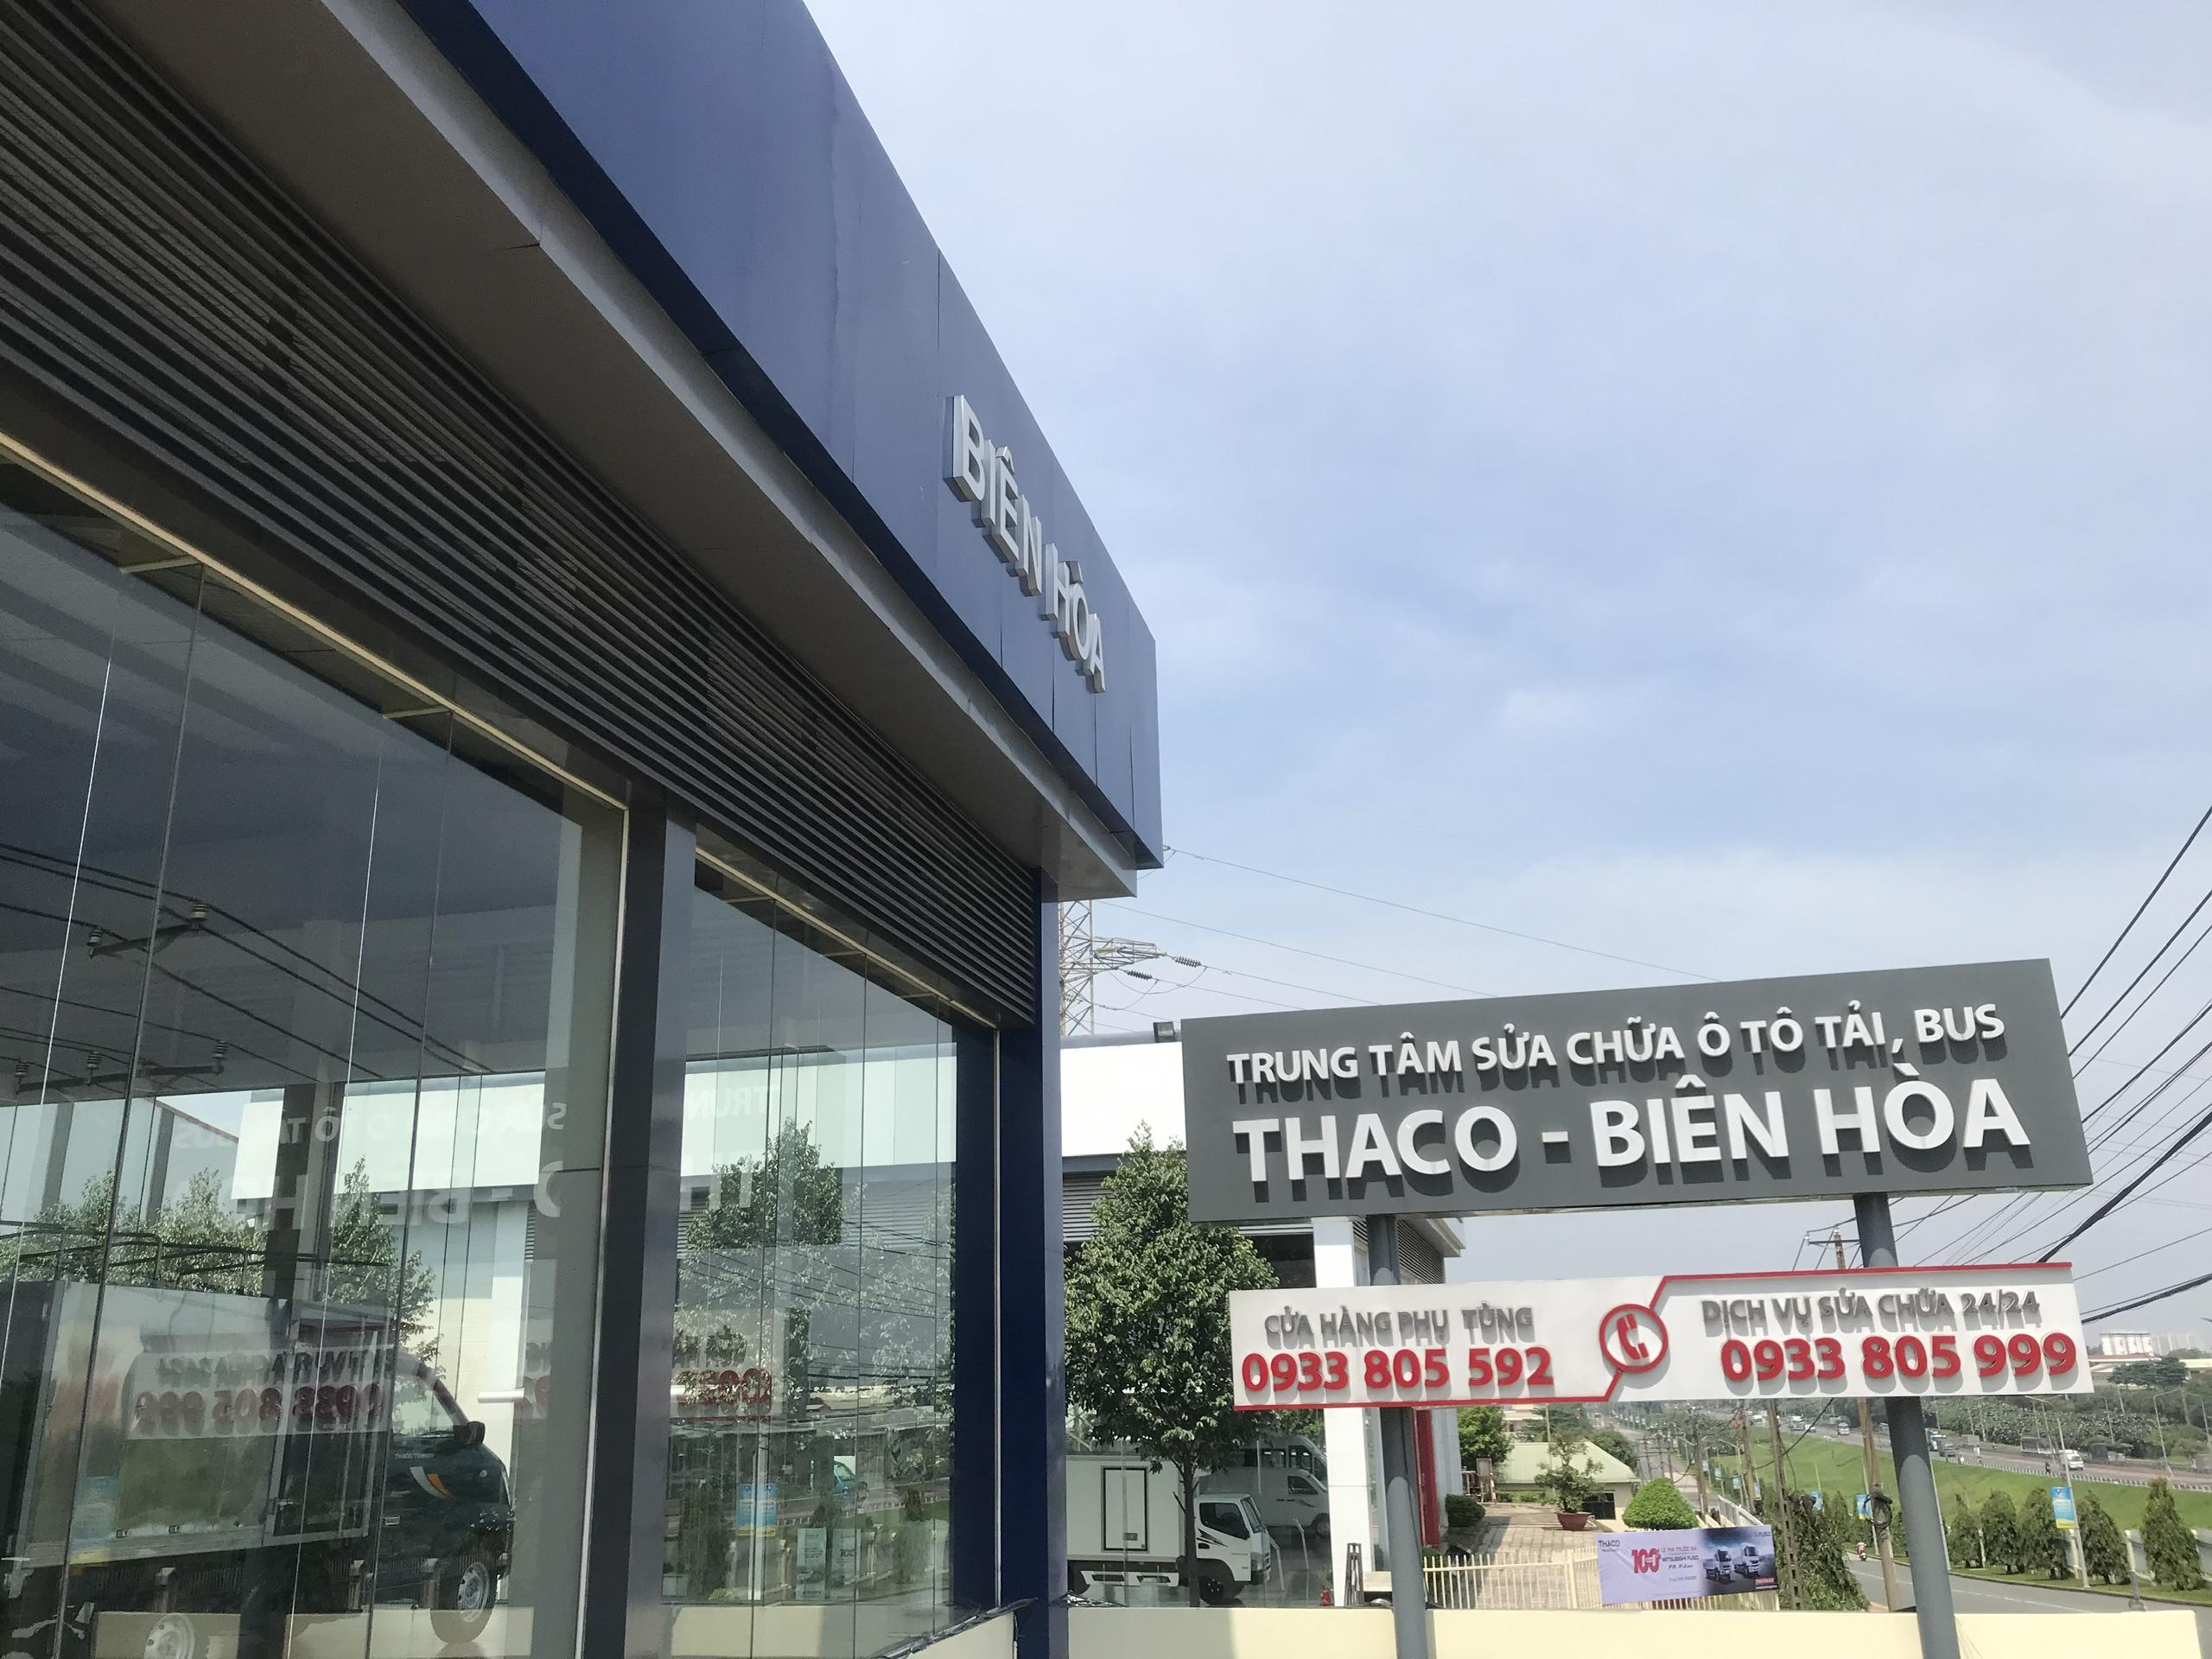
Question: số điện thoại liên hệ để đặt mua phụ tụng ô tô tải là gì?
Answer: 0933805592